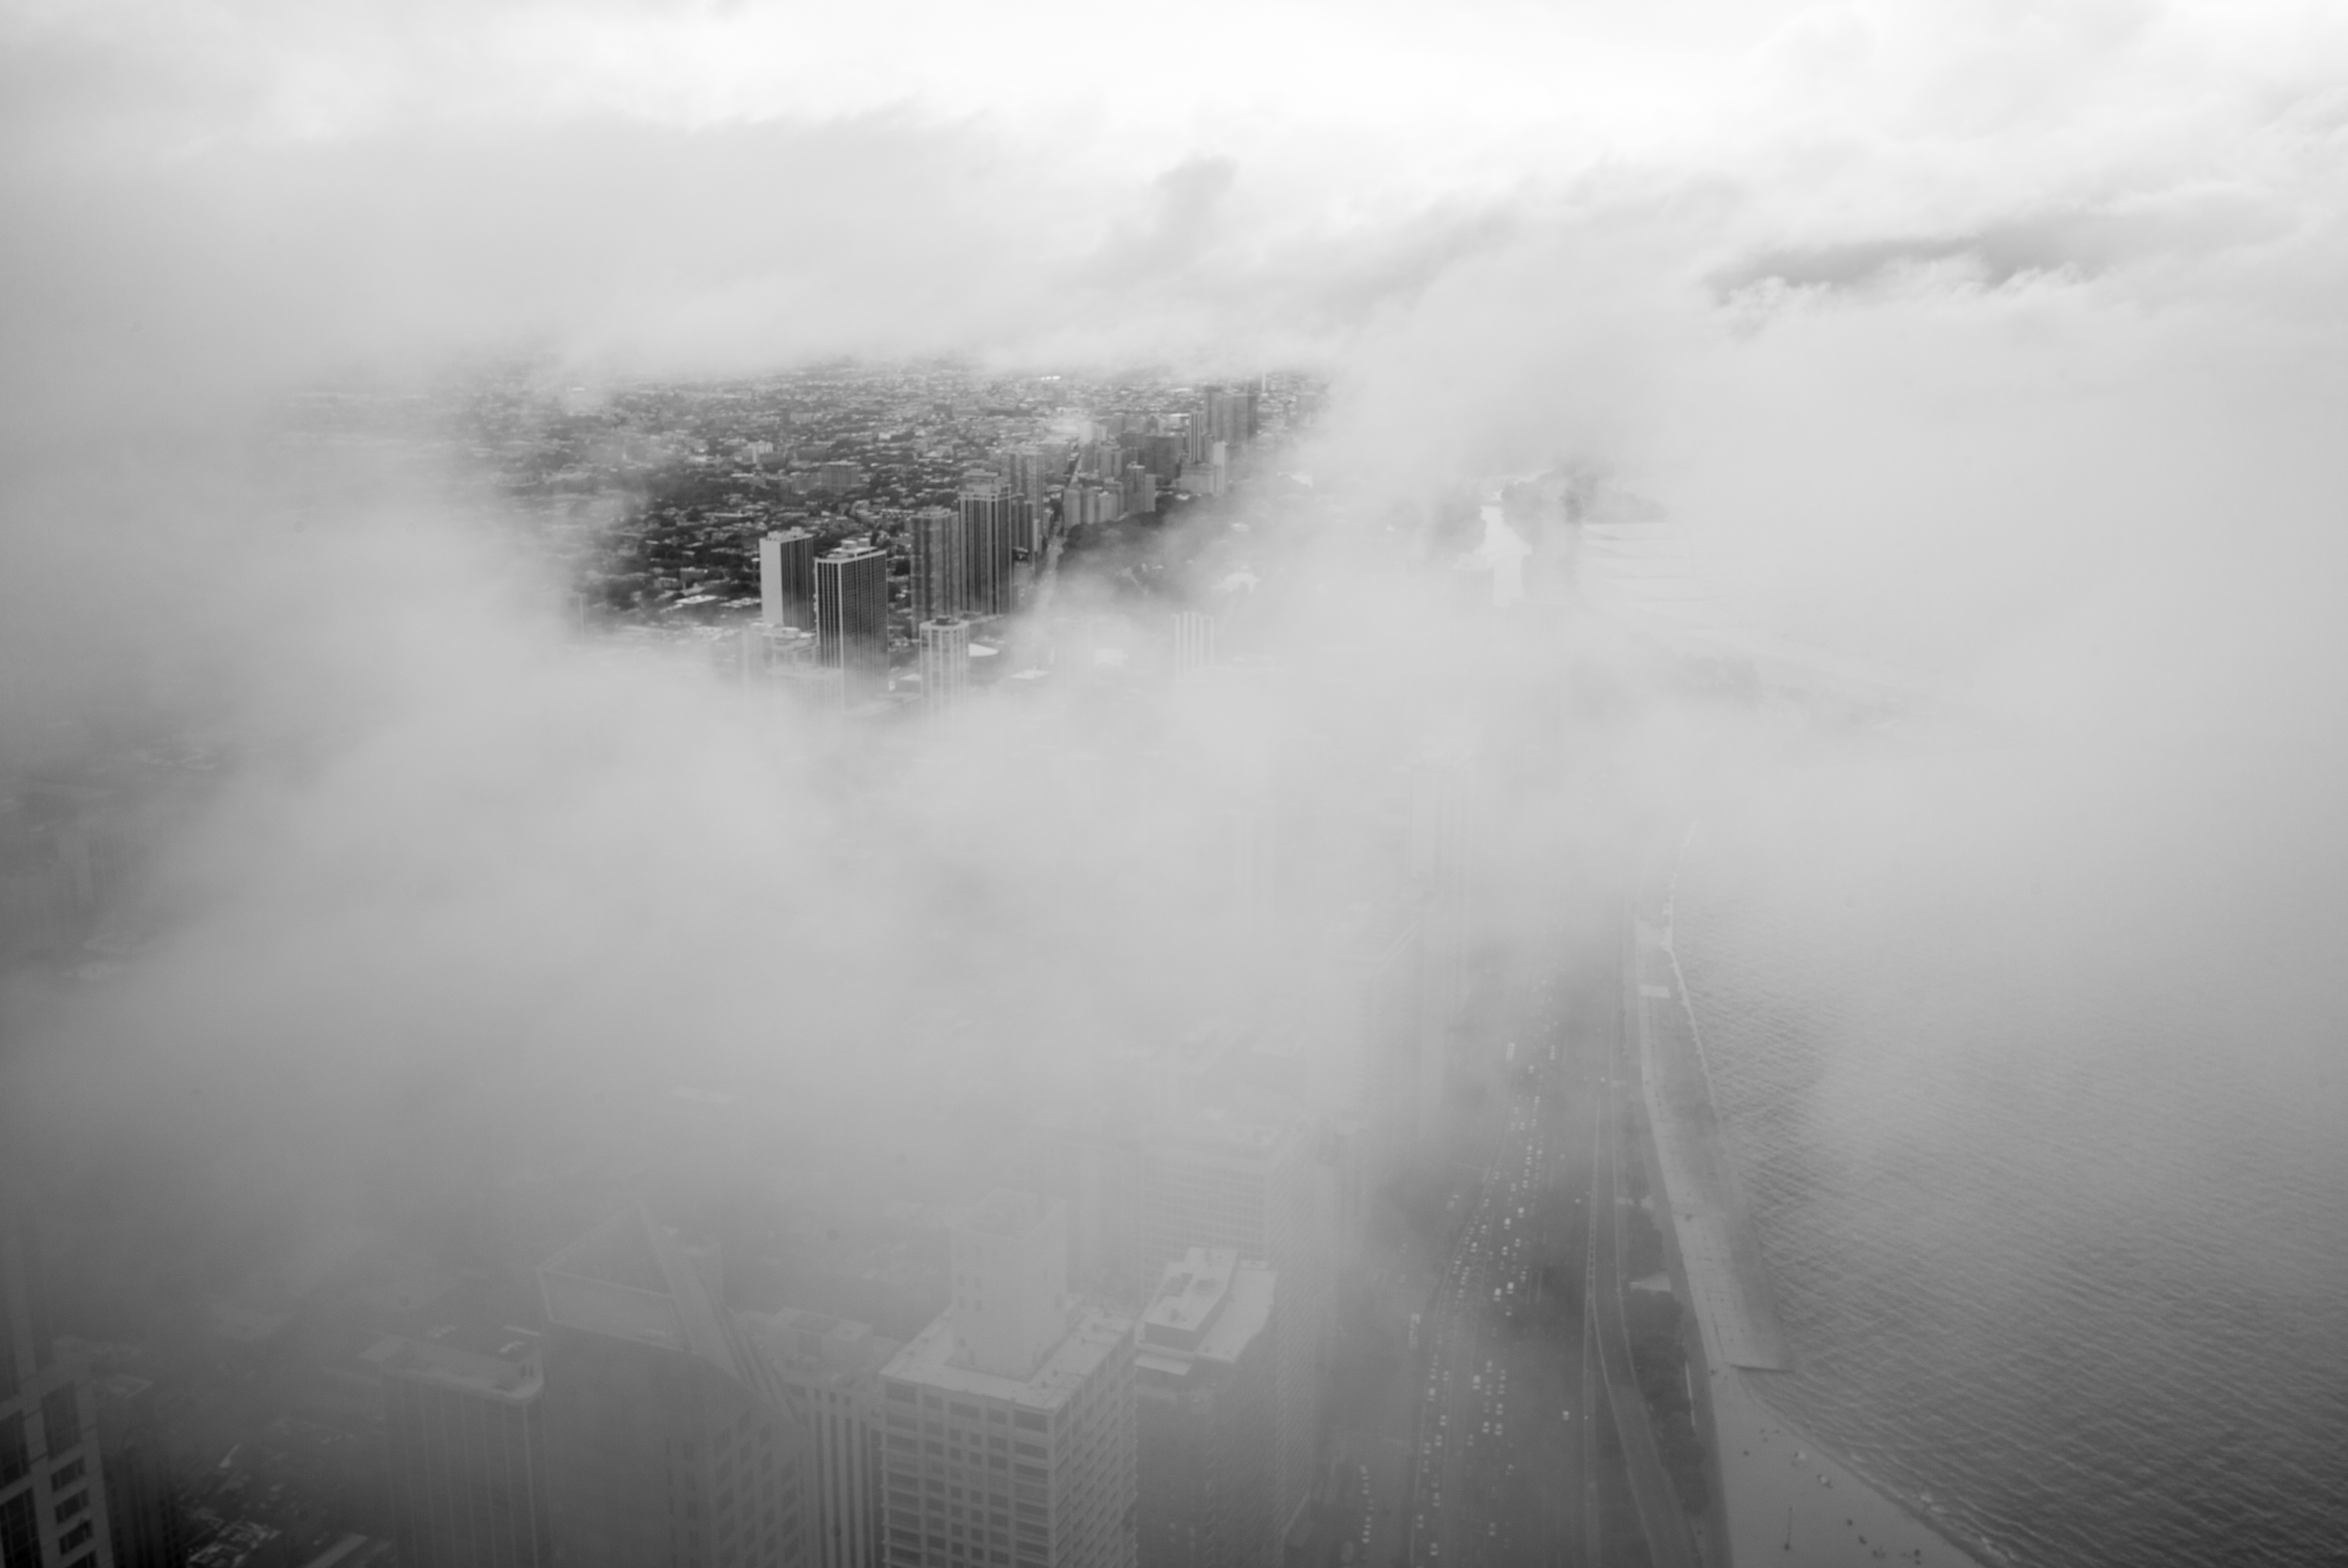
open, snow, cloud, black and white, fog, mist, white, photography, sunlight, morning, window, city, atmosphere, downtown, weather, usa, haze, chicago, darkness, black, monochrome, aerial, bw, m, leica, 240, summicron, freezing, monochrome photography, atmospheric phenomenon, atmosphere of earth